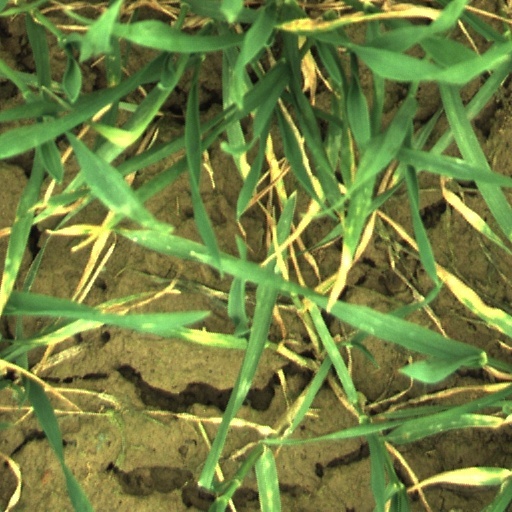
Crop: wheat